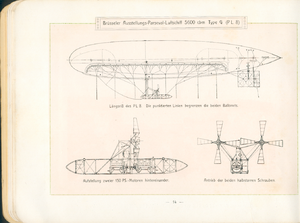
François Max August von Parseval, né le 5 février 1861 à Frankenthal et mort le 22 février 1942 à Berlin, est un pionnier allemand de l’aéronautique et de l’aérostation, inventeur et concepteur de ballons captifs et de dirigeables.